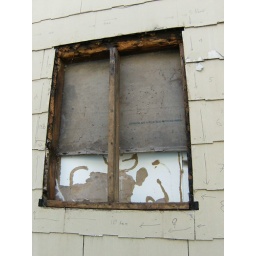
After taking down board over bathroom window and debris removal.